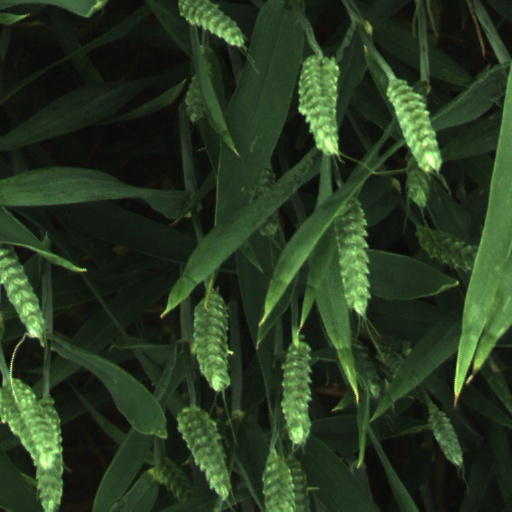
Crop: wheat